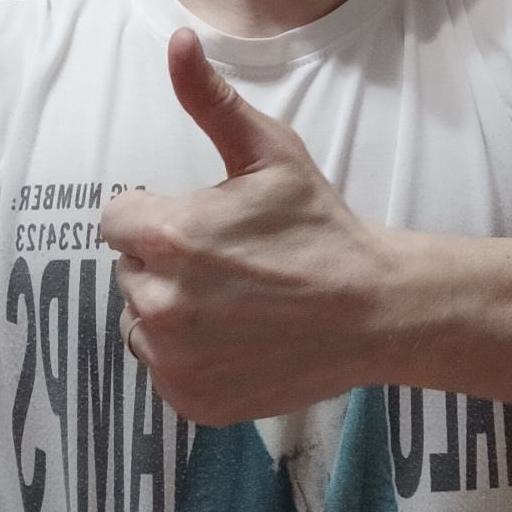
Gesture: like